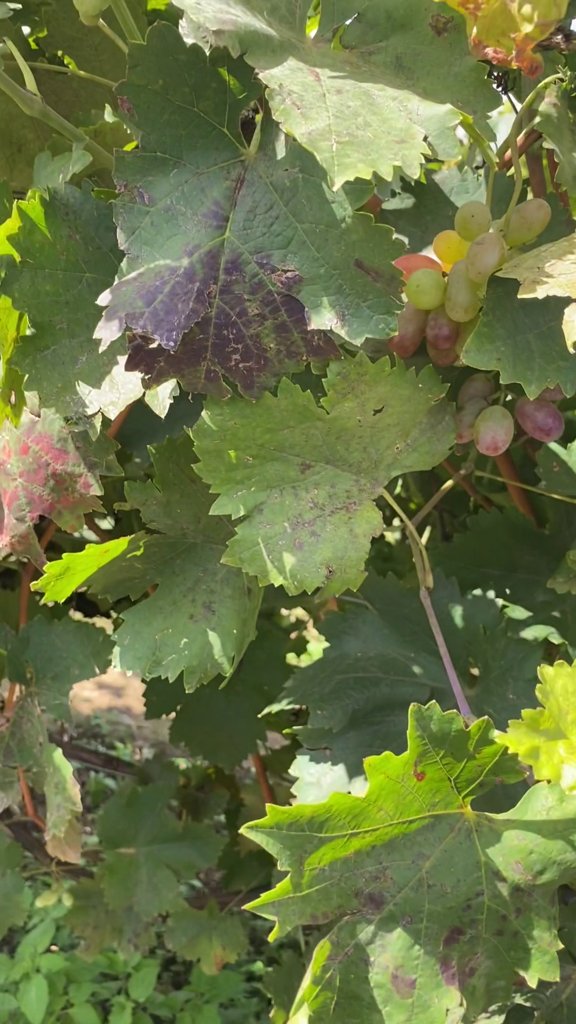
Berries visible: 17
Grape clusters: 2